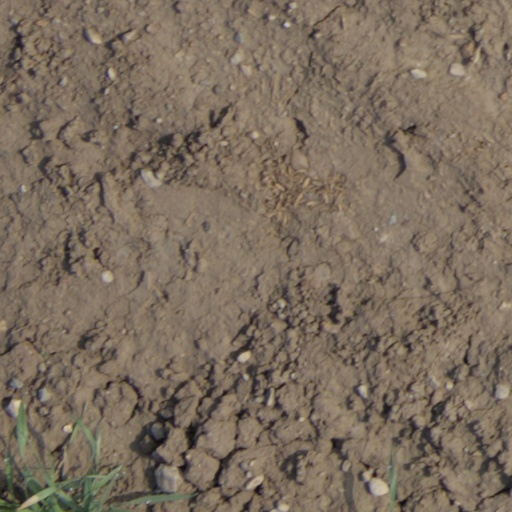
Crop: wheat